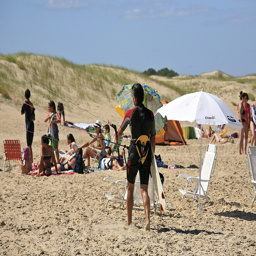
Mann on beach in black wetsuit carrying a surfboard.
A surfer on the beach is roped up for sand surfing.
A man in a wet suit walks across a crowded beach on a sunny day.
Surfer, friends and family enjoying a day at the beach
Man walking on the beach carrying a surfboard.